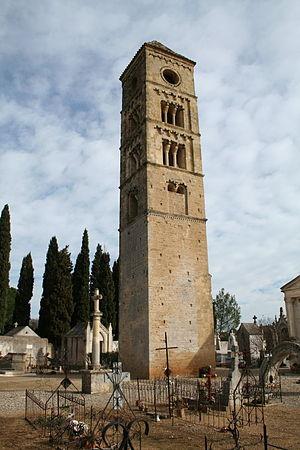
Puissalicon (Hérault) - clocher - (art roman).